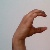
The image shows a hand gesture representing the letter 'C' in Indian Sign Language.